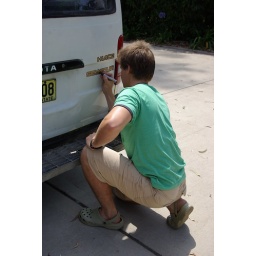
We've named our van Seymour, after our favourite mountain in B.C. and the obvious pun ;)